William Steinway

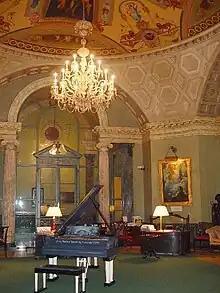
The rotunda of the Steinway Hall on 57th St. in New York City, with artist Mia LaBerge's "Madison Bluestone" art case piano in the foreground

He came to the United States with his father and brothers in 1850. With his father and his brothers Charles and Henry, he founded the firm of Steinway & Sons in 1853. In 1876, he became the official head of the firm; however, he had effectively made the decisions since 1871 after his father died. In regard to representation, since 1860 when he was the speaker to inaugurate the new plant at 4th Avenue/52nd Street, New York City. In 1866, Steinway erected Steinway Hall to make a place for the exhibition of the highest musical skill. It was a huge success for the company. He also founded the Steinway Concert & Artist Department, which is still working today.